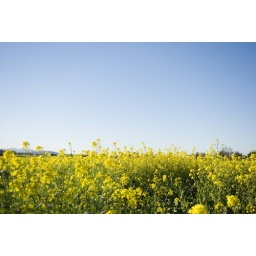
in this photo i would like a girl in a flowy white dress